Louisiana Purchase Exposition gold dollar

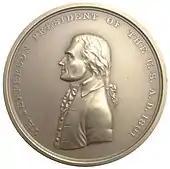
John Reich's Indian Peace Medal for Thomas Jefferson served as the basis for the Jefferson obverse of the Louisiana Purchase Exposition issue.

Barber took the design for the Jefferson obverse from the former president's Indian Peace Medal, created by engraver John Reich, who used a bust by Jean-Antoine Houdon as his model. The chief engraver modeled the McKinley obverse after his own design for the fallen president's medal issued by the Mint. Barber's medal had been modeled from life; McKinley had sat for the chief engraver. The reverse, for both coins, contains the denomination, a commemorative inscription, and an olive branch above the anniversary dates.